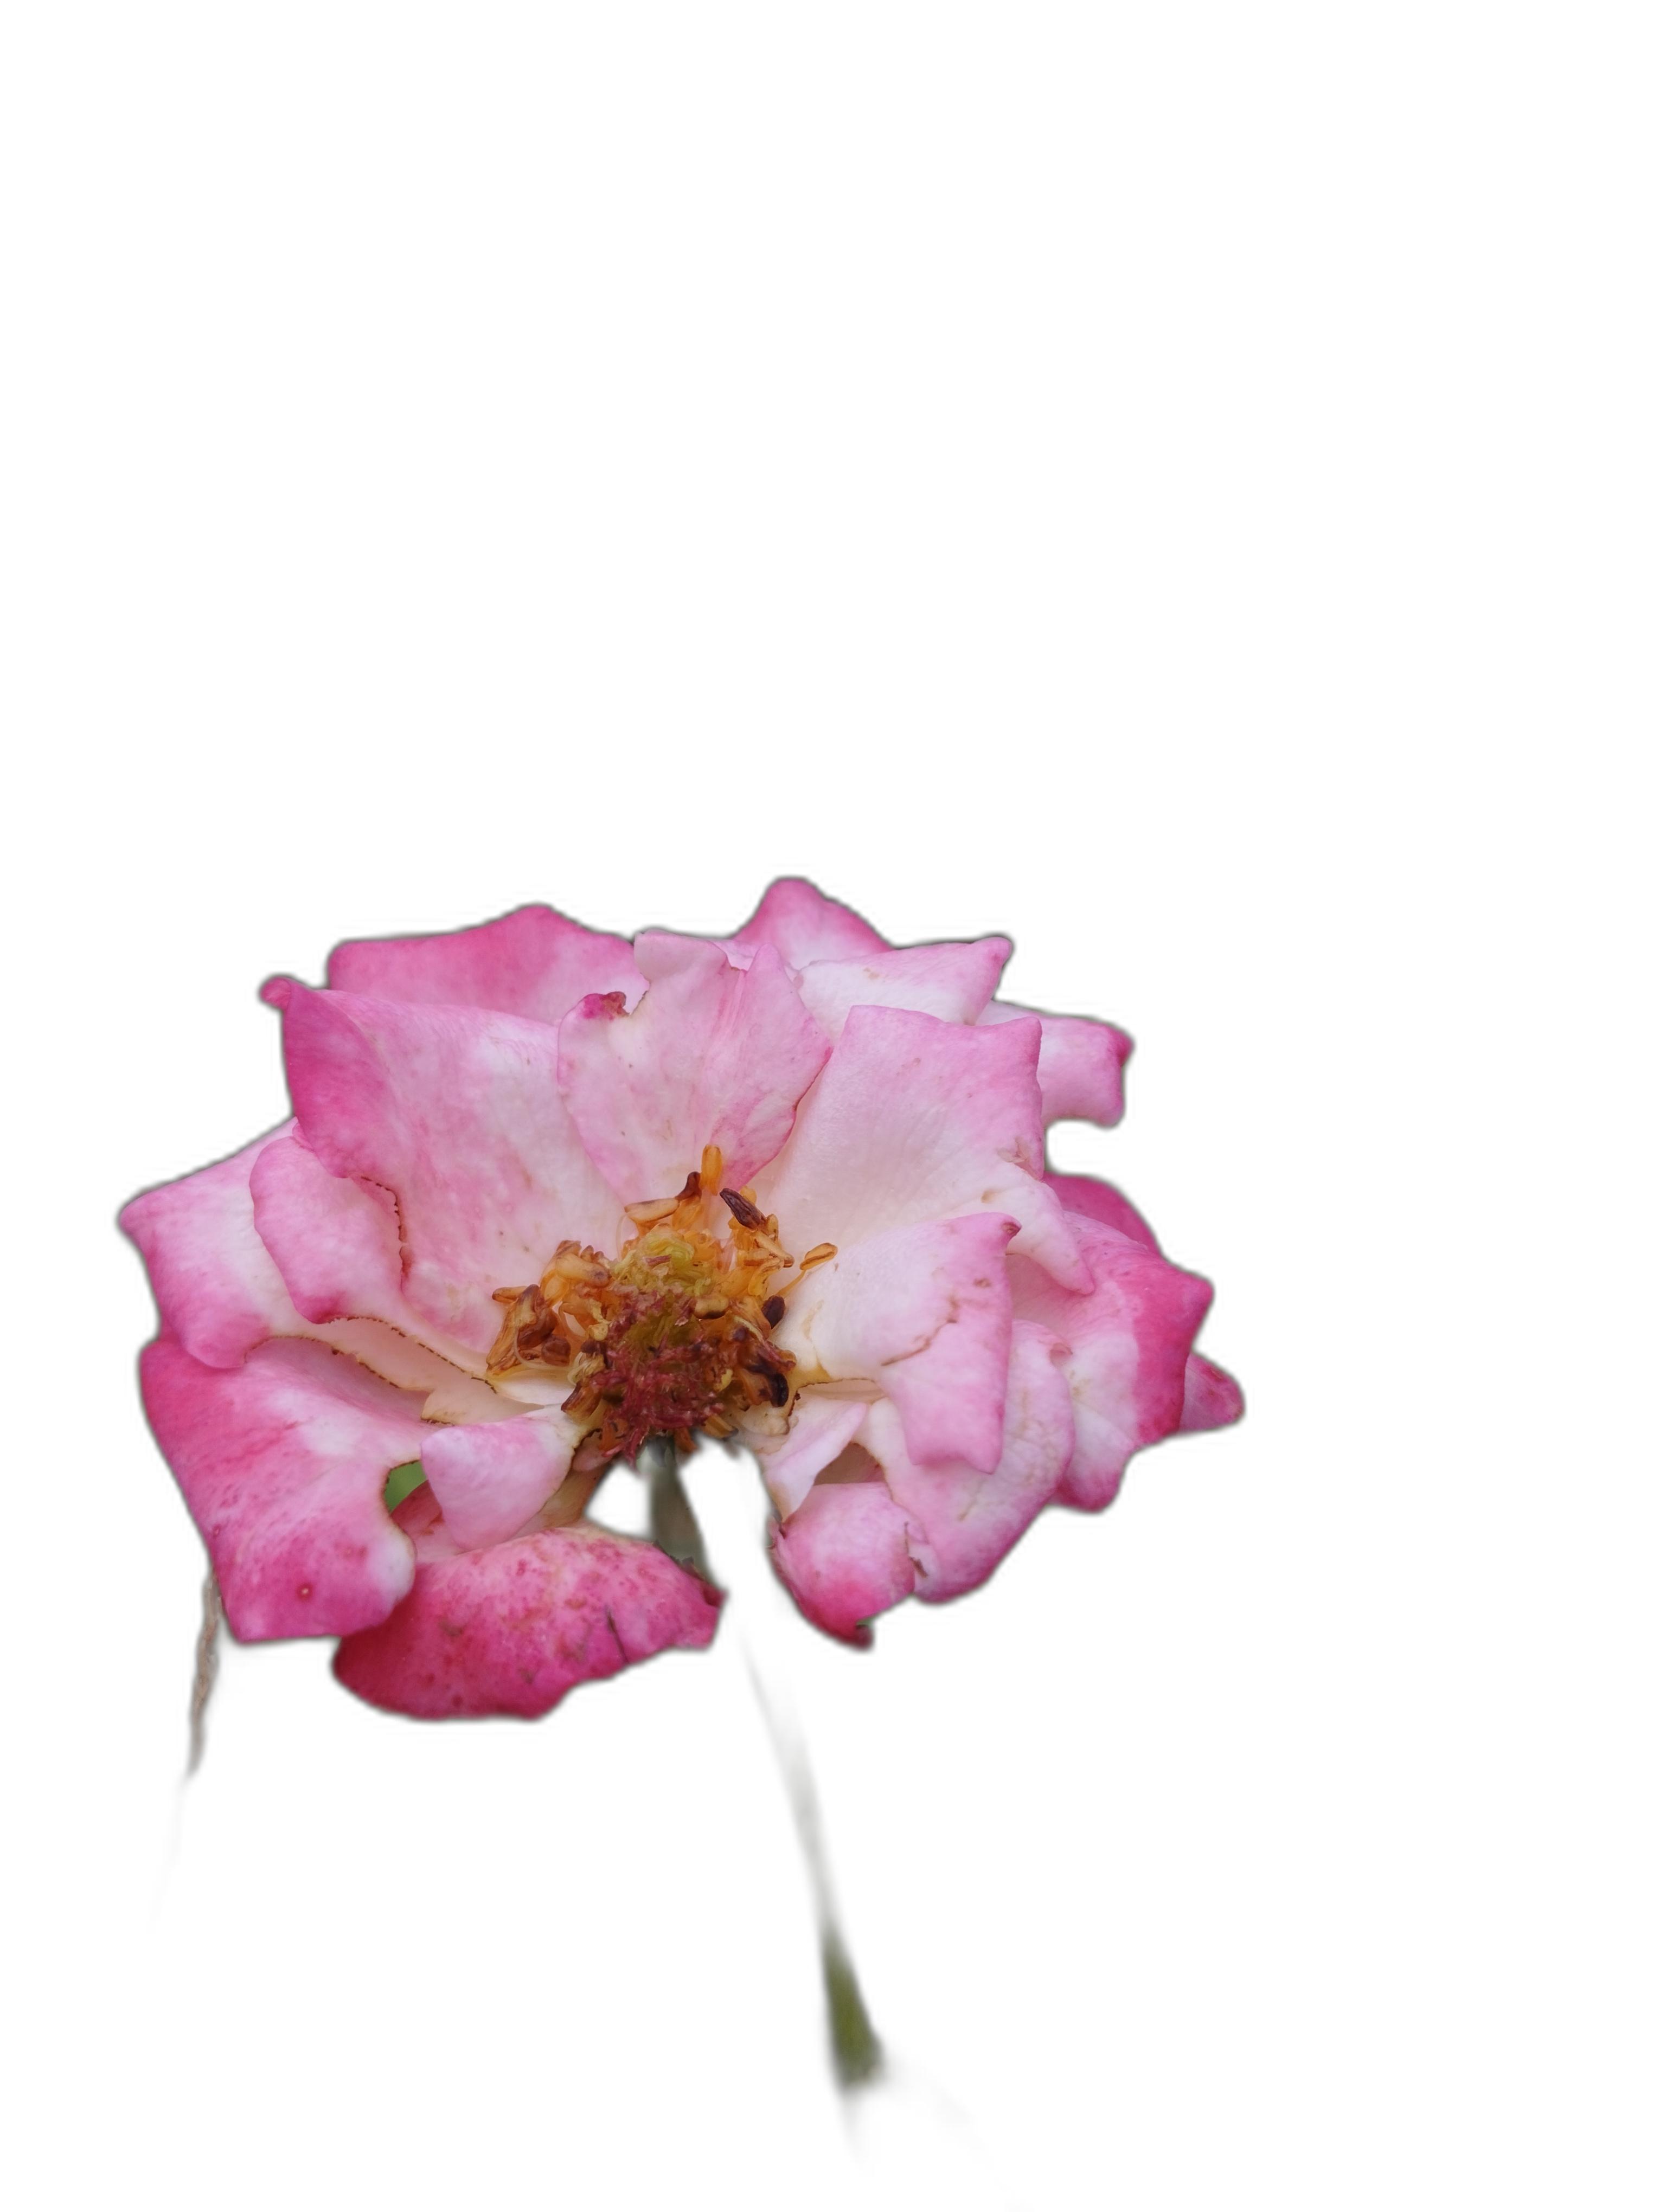
Label: Rose